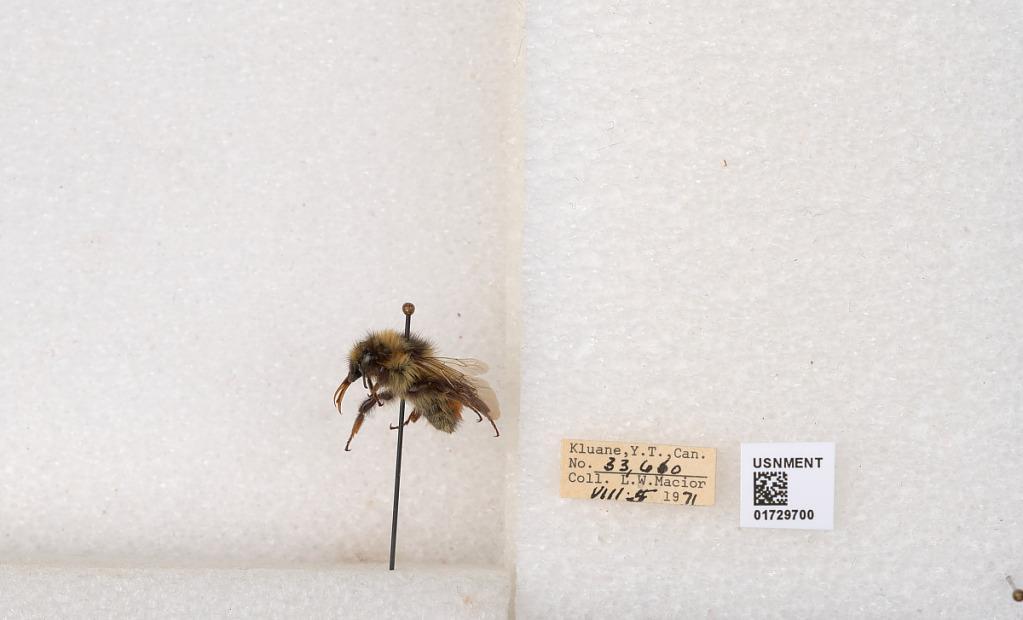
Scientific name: Bombus flavifrons Cresson
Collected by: L. Macior
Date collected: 1971-8-5
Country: Canada
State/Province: Yukon Territory
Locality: Kluane National Park and Reserve
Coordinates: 60.7493, -139.504